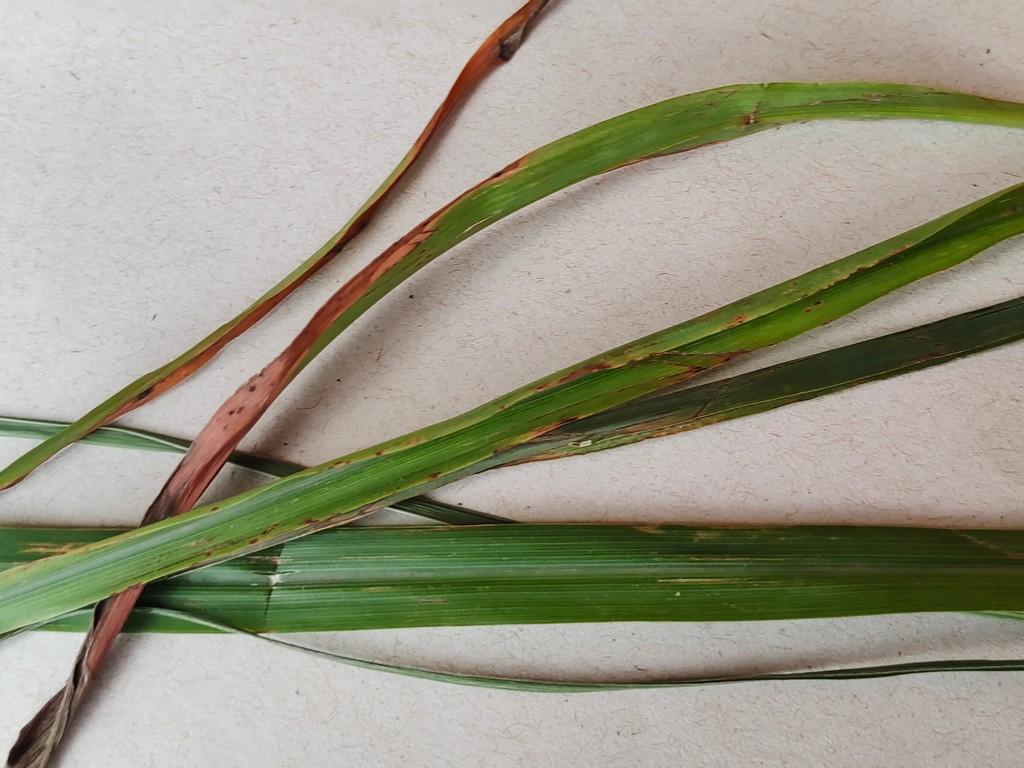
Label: Unhealthy